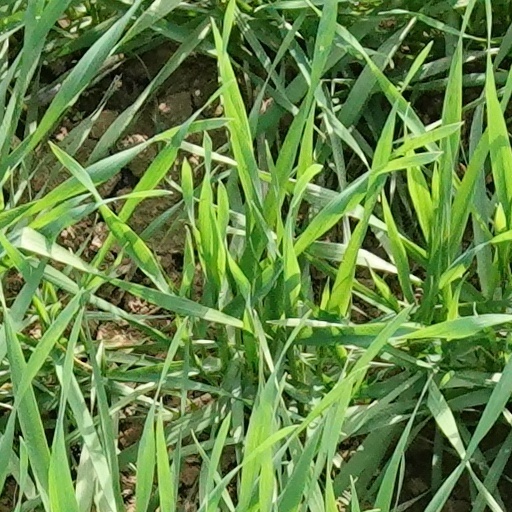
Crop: wheat